Single-cell transcriptomics

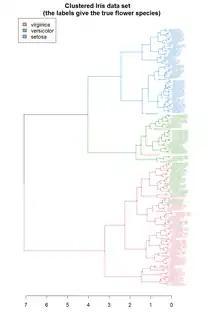
Iris dendrogram produced using a Hierarchical clustering algorithm

Clustering allows for the formation of subgroups in the cell population. Cells can be clustered by their transcriptomic profile in order to analyse the sub-population structure and identify rare cell types or cell subtypes. Alternatively, genes can be clustered by their expression states in order to identify covarying genes. A combination of both clustering approaches, known as biclustering, has been used to simultaneously cluster by genes and cells to find genes that behave similarly within cell clusters.